Hacienda Chucmichén

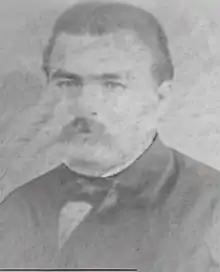
Raymundo Cámara Luján (1850–1919)

Raymundo Cámara Luján became an important industrialist during the Porfiriato and was the father-in-law of José María Pino Suárez, who would become the Vice President of Mexico between 1911 and his assassination in 1913. During the 1880s, he oversaw the transformation of Chucmichén from a cattle ranch into a prosperous henequen plantation.